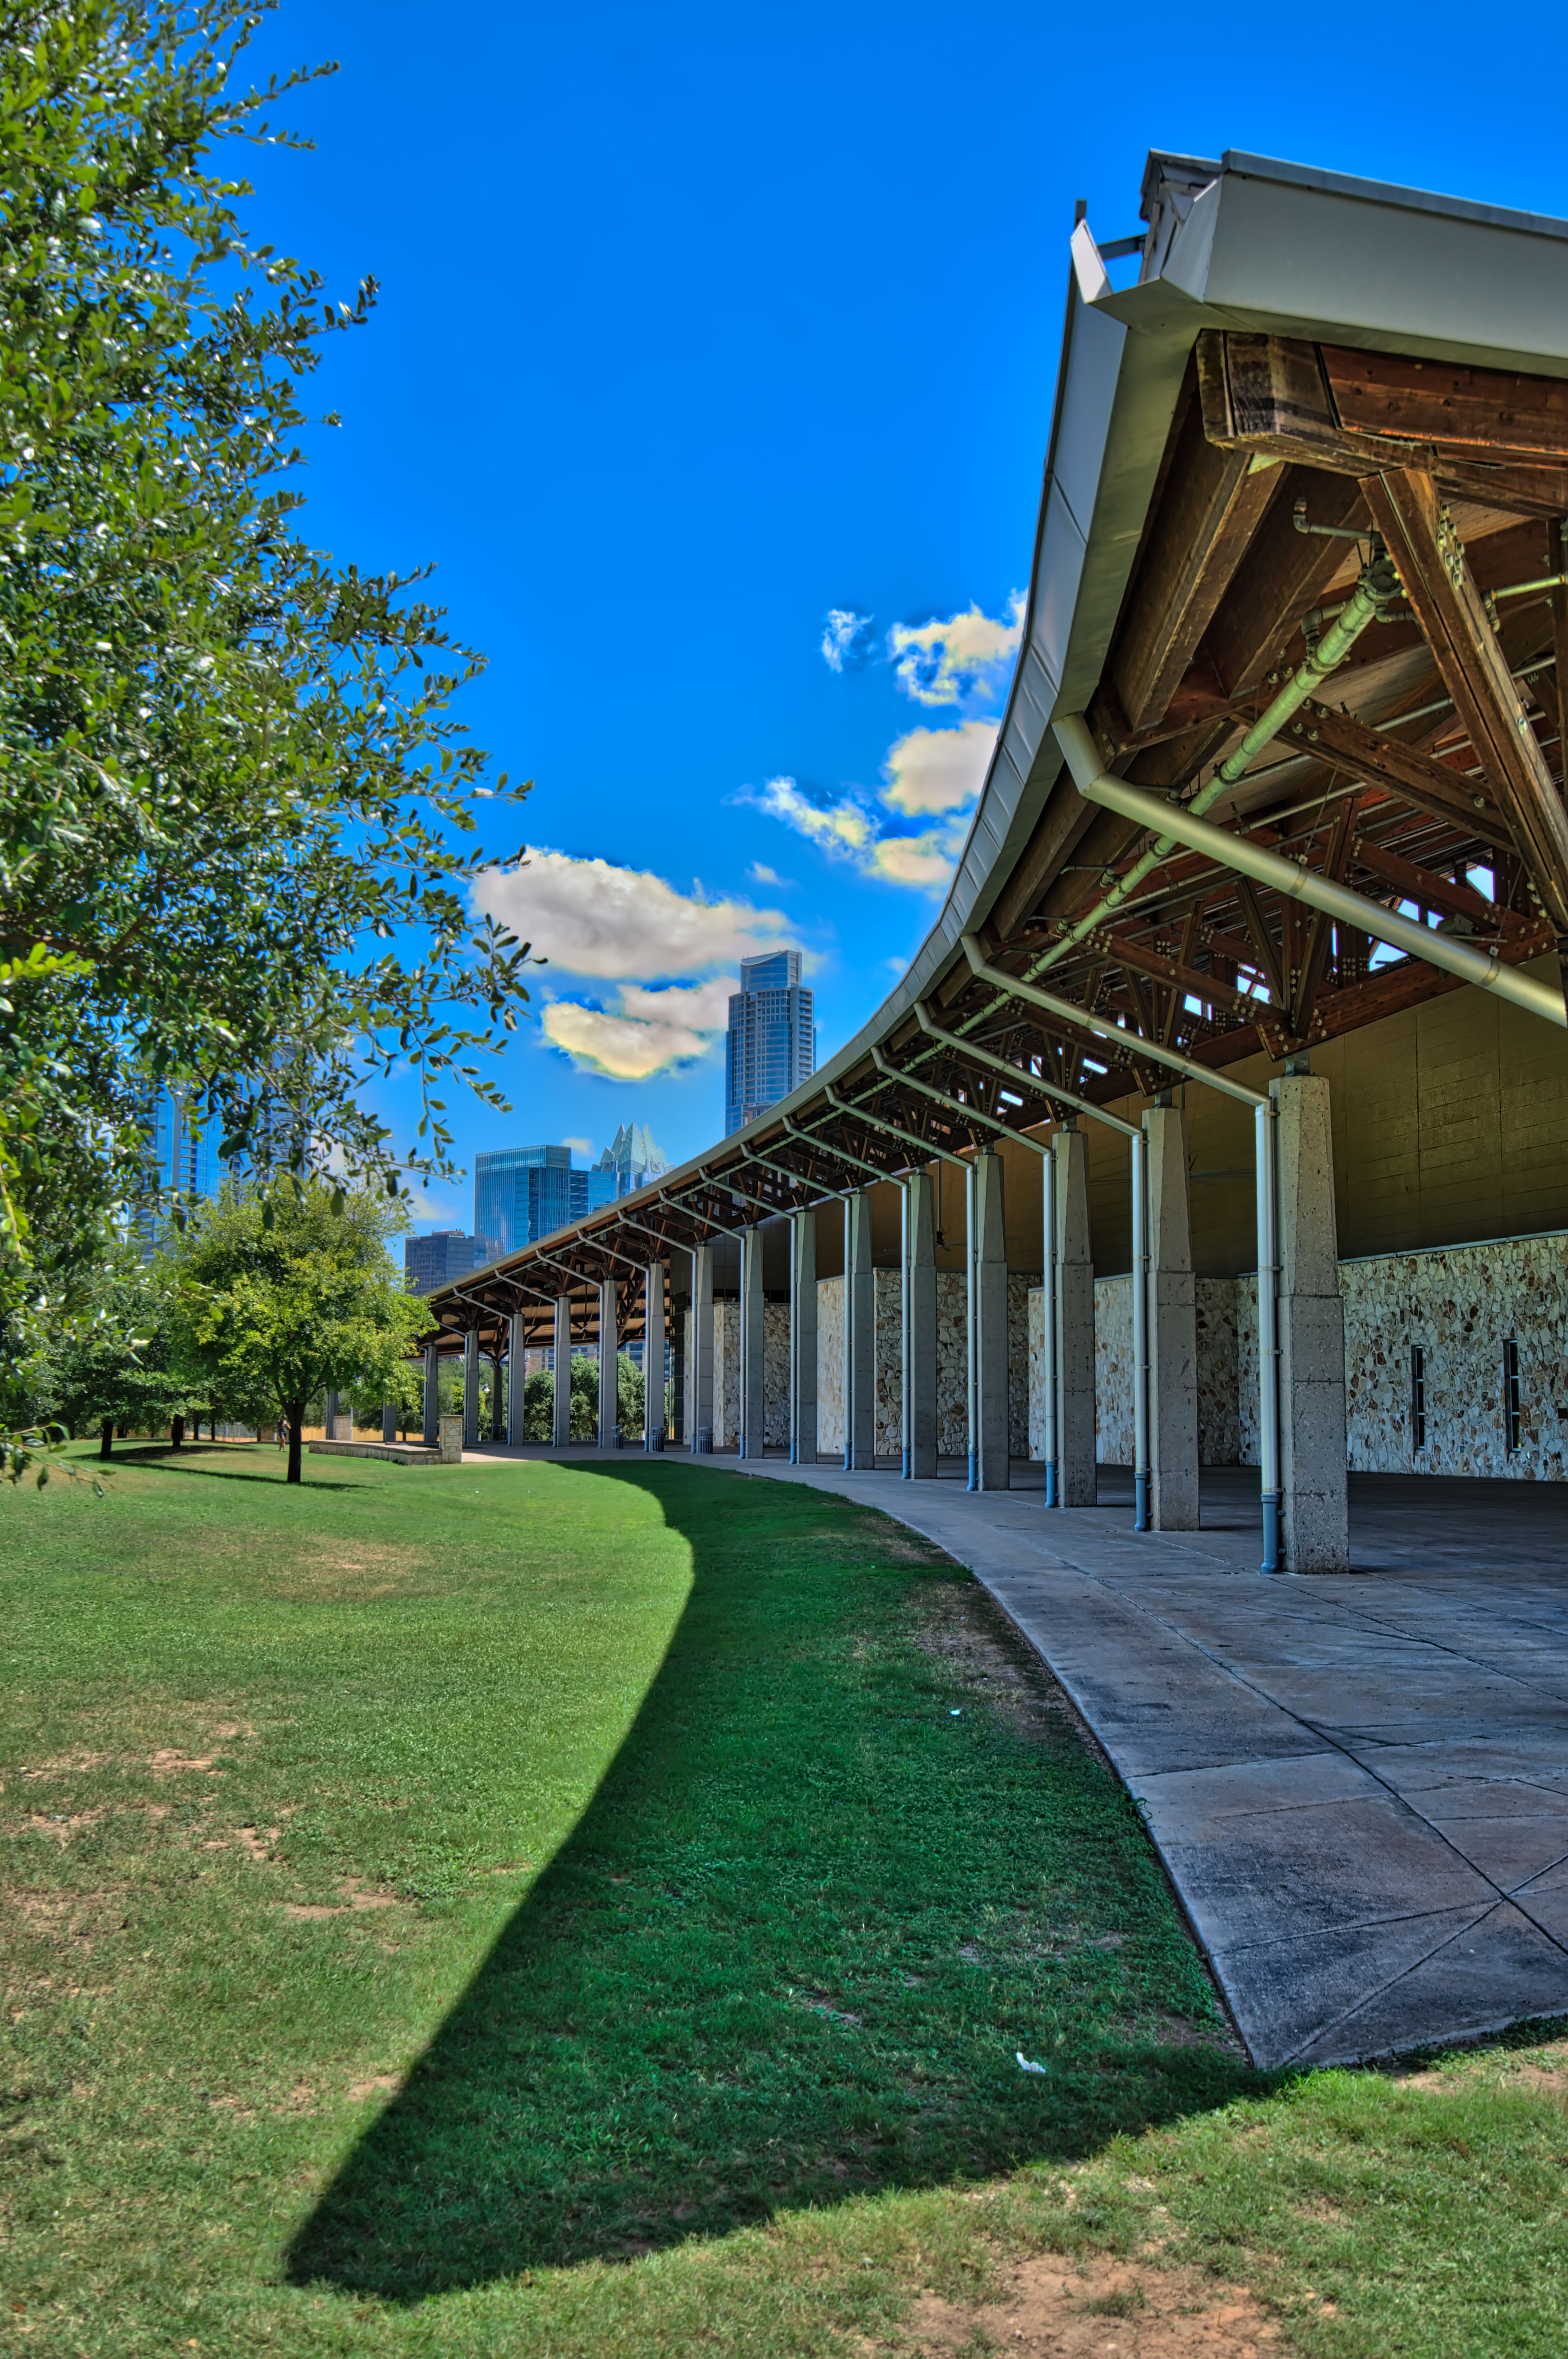
tree, grass, architecture, bridge, lawn, green, park, landmark, garden, hdr, cool image, center, event, estate, texas, i, austin, tx, palmer